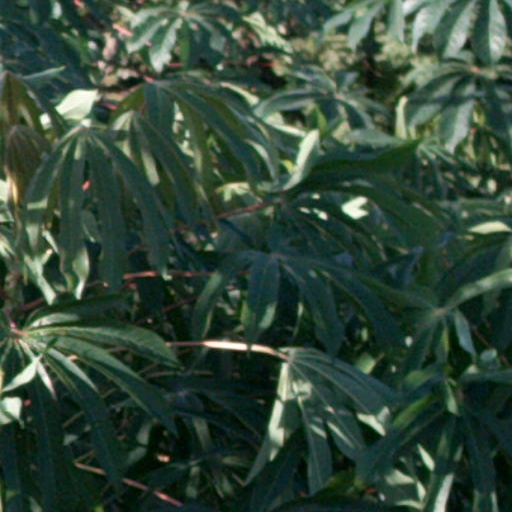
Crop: cassava